Bushveld Igneous Complex

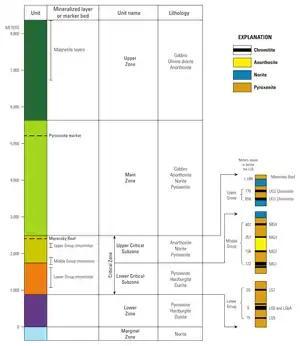

The Bushveld Igneous Complex is a layered mafic intrusion (LMI) with well-defined ore bodies of stratiform chromitite layers concentrated with the so-called Critical Zone; these are referred to as "reefs". The three main reef deposits are the Merensky reef, UG2 Reef, and the Platreef. These "reefs" are mostly continuous to discontinuous chromite layers with amounts of PGE mineralization. The surface rocks are exposed as separate lobes or limbs (the main ones being eastern, western and northern limbs) spans an area of approximately 66,000 km. This large igneous province comprises the three main igneous suites the Lebowa Granite Suite (large A-type granitic intrusions), Rustenburg Layered Suite (c. 8 km-thick layered mafic-ultramafic cumulate sequence), and the Rashoop Granophyre Suite (granophyric rocks). These are exposed as layered sequences of sheet like intrusions that are commonly subdivided as five main zones (from bottom to surface): Marginal, Lower, Critical, Main, and Upper Zones. These can be seen in sequence within the mentioned lobes. As for the center area, it is dominated by granites and other related rocks.